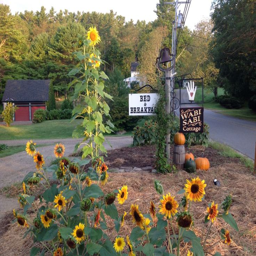
sunflowers and pumpkins by the road hoping to slow folks down to enjoy the view !